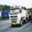
Label: truck